Mana Movement

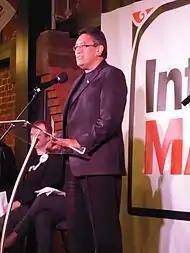
Harawira speaks at a rally of the Internet Party and Mana Movement in August 2014

In May 2014, Mana leader Hone Harawira and Internet Party chief executive, Vikram Kumar, announced an alliance between the parties. Mana member Sue Bradford resigned in response. The Internet Party named Laila Harre as its first leader shortly afterwards, with the Mana Party having "had a hand" in her selection.